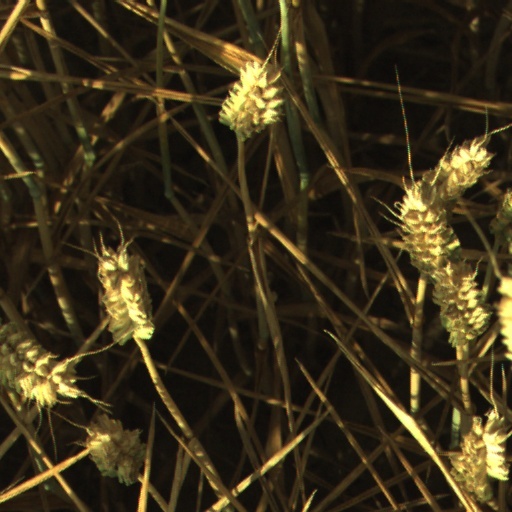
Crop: wheat